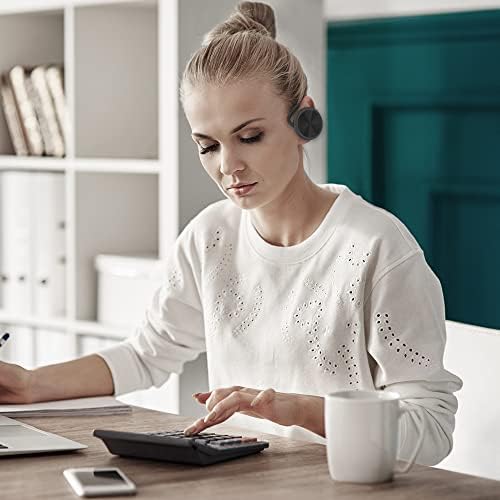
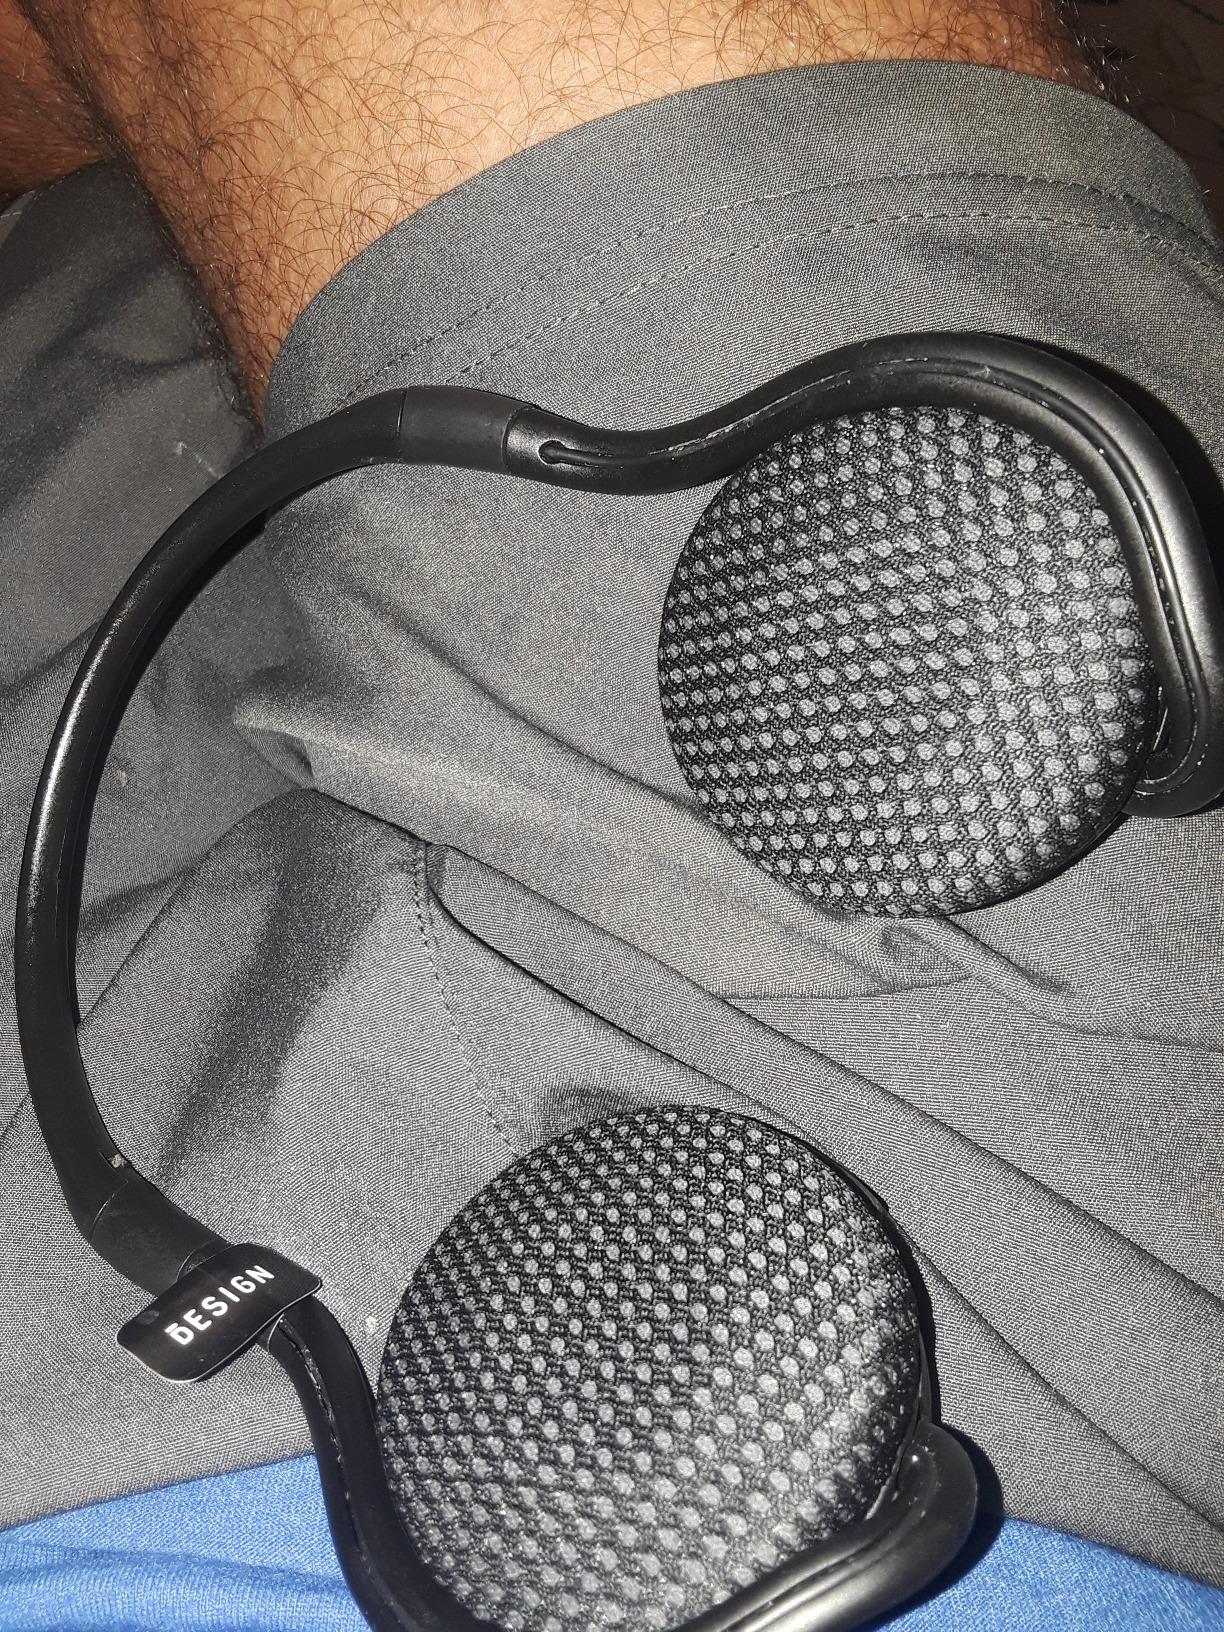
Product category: headphones
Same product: yes